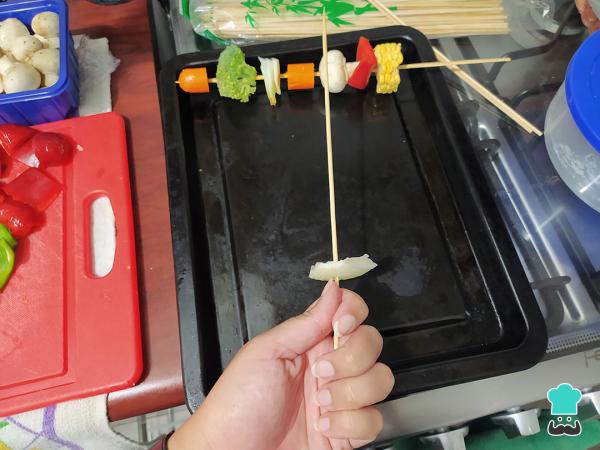
Para empezar a armar los anticuchos, clava los ingredientes en un palillo. Puedes marcar la altura de un puño aproximadamente para poder manipularlos más facilmente.